Stinson Memorial Library

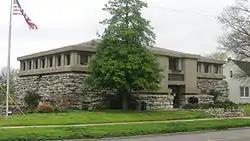

The Stinson Memorial Library is a public library located at 409 S. Main St. in Anna, Illinois. The library was designed by Walter Burley Griffin in 1913 and constructed in 1913–14. It was added to the National Register of Historic Places on June 9, 1978.